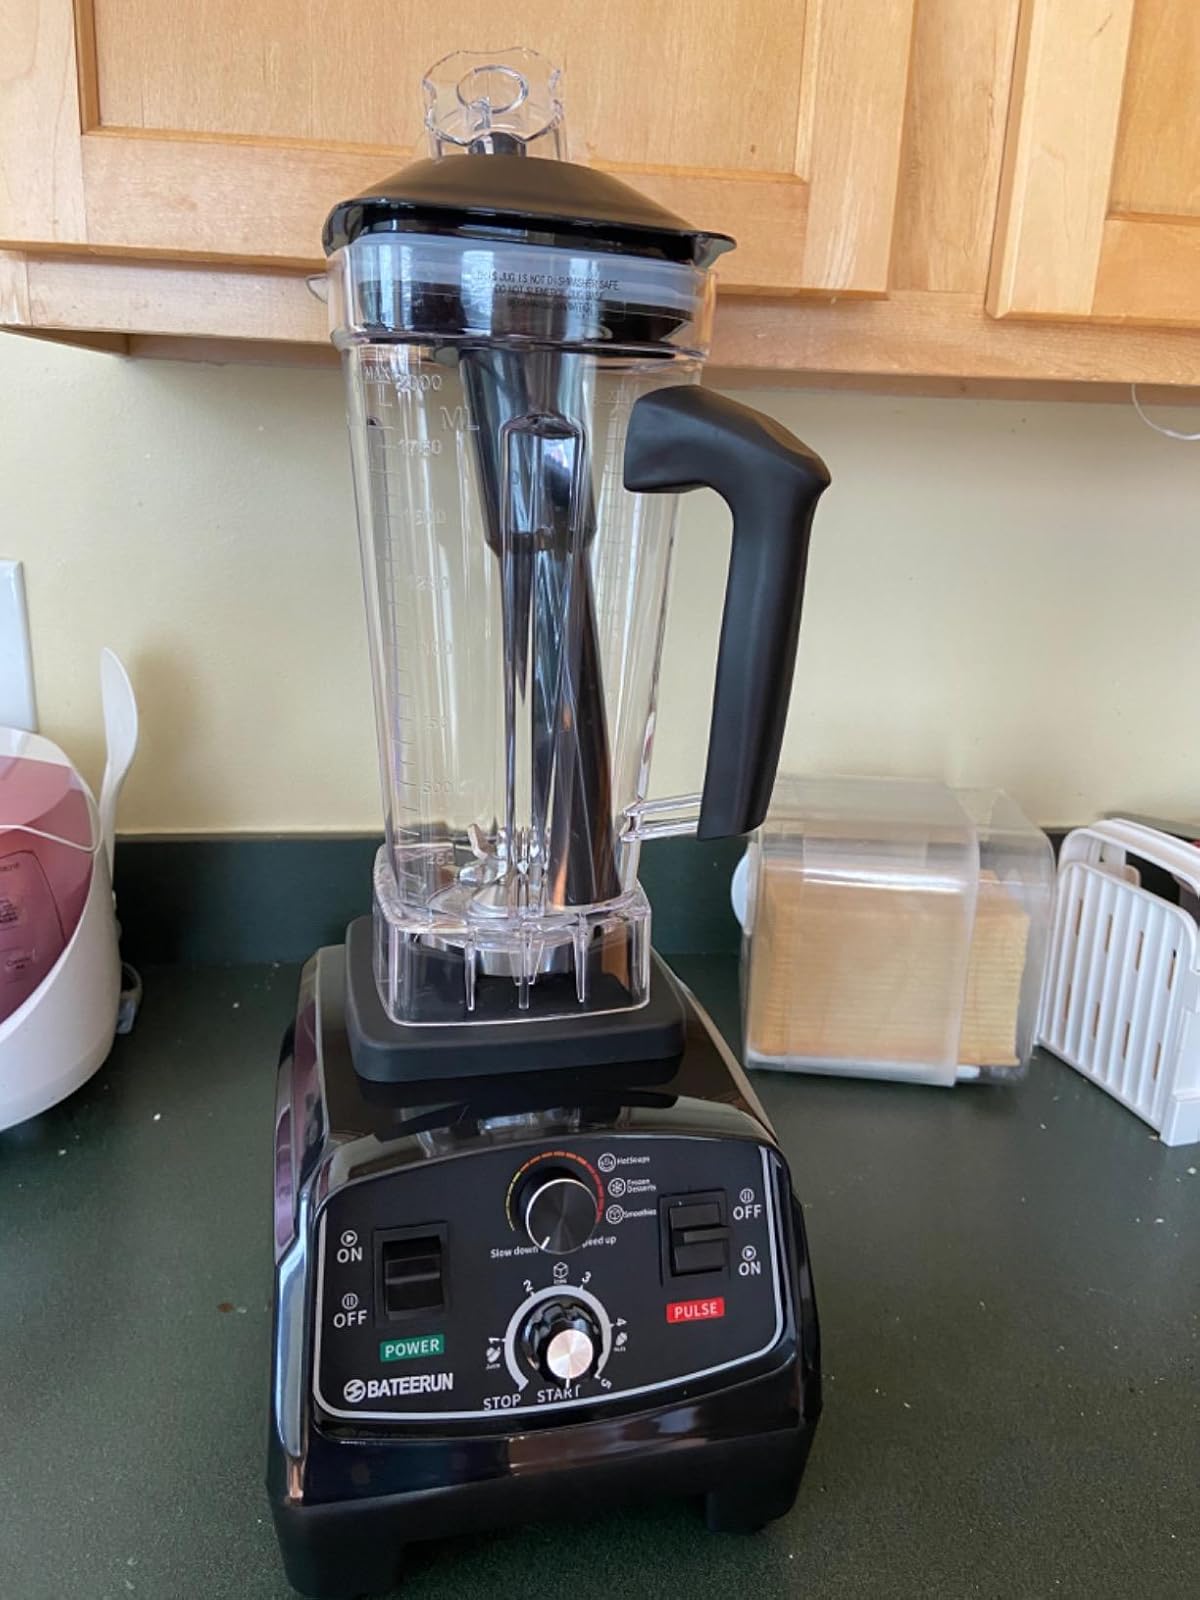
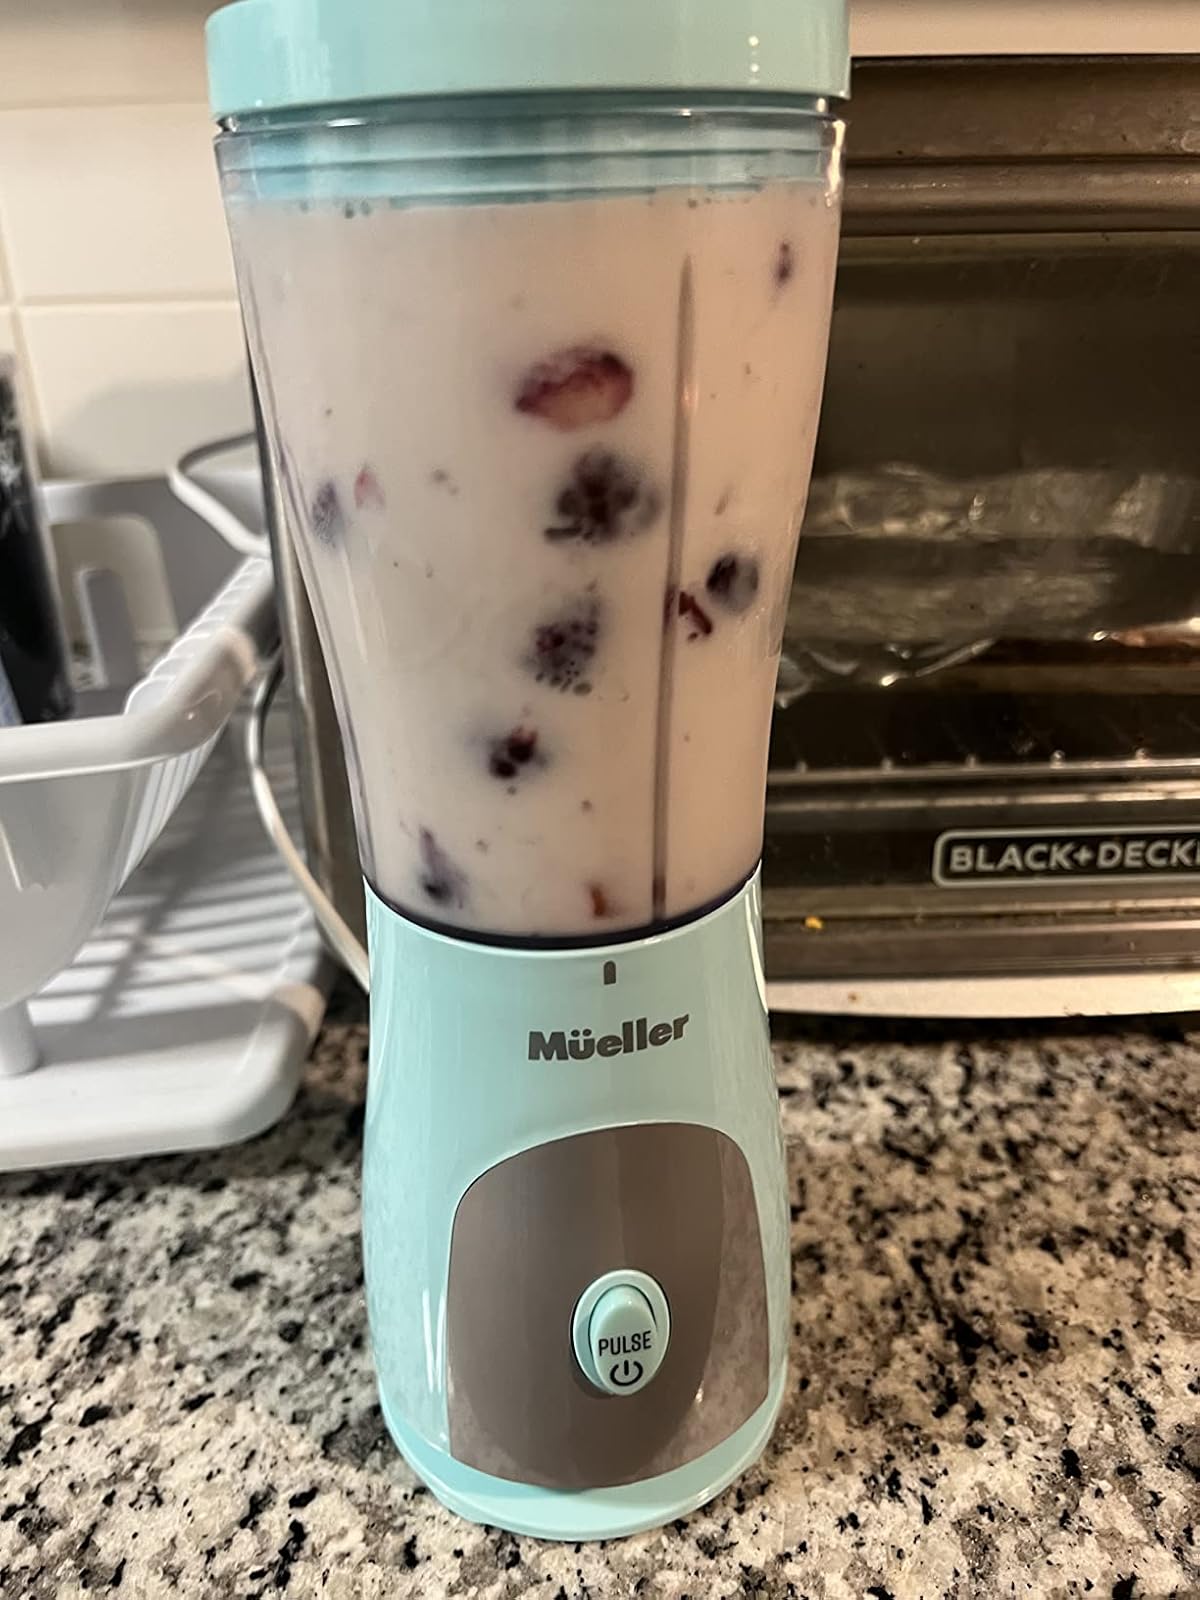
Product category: items_blender
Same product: no